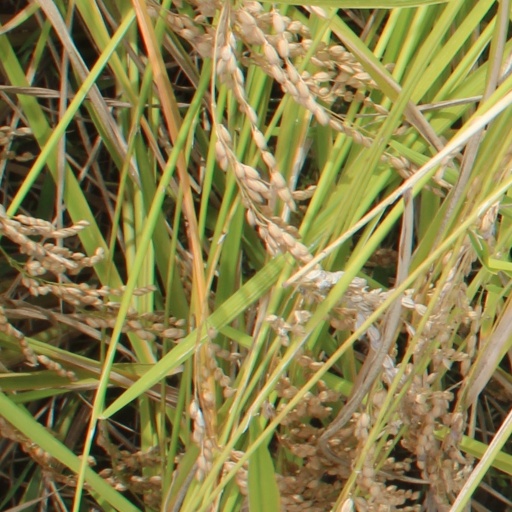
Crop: rice